George Washington Smith (congressman)

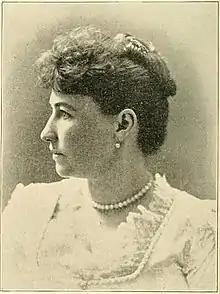
M. Alice Dailey

He married M. Alice Dailey. She was born at Murphysboro, Illinois, where she lived with her parents until her marriage with George W. Smith, then a brilliant young lawyer.